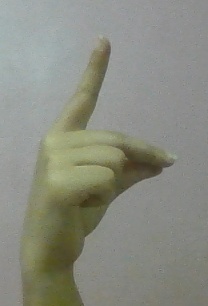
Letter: ta